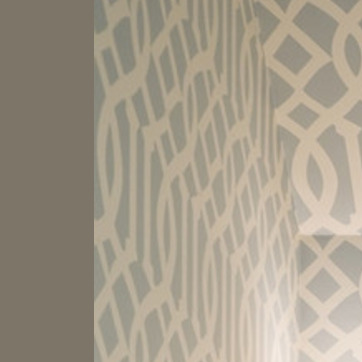
Material: wallpaper